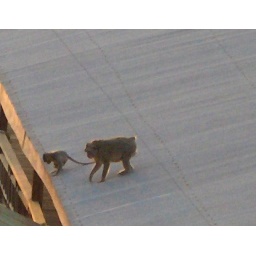
they steal bananas from a balcony near the edge of the roof